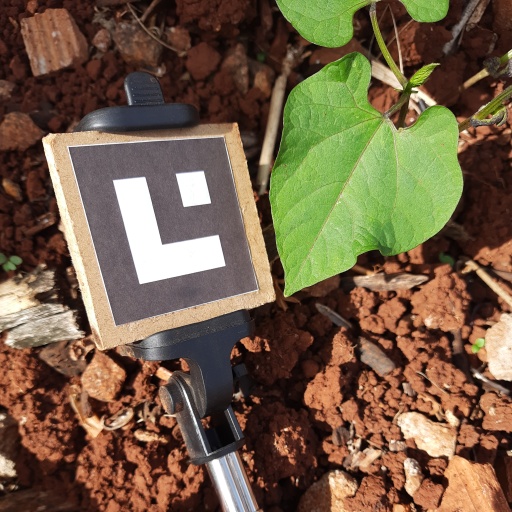
Observations: wavy surface, no eating holes, under sunlight